Archibald H. Sunderland

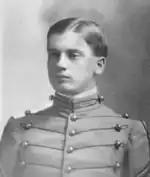
At West Point in 1900

Archibald Henry Sunderland was born on his family's farm near Delavan, Illinois on December 2, 1876, the son of Edward and Jennie (Adams) Sunderland. He attended the public schools of Delavan and graduated from Delavan High School in 1894. He attended the University of Illinois for two years.